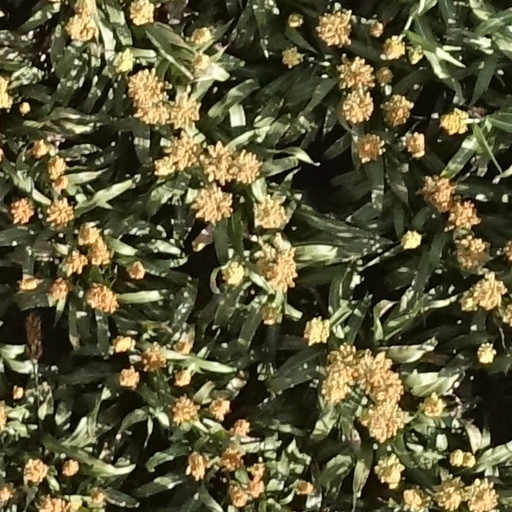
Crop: sorghum